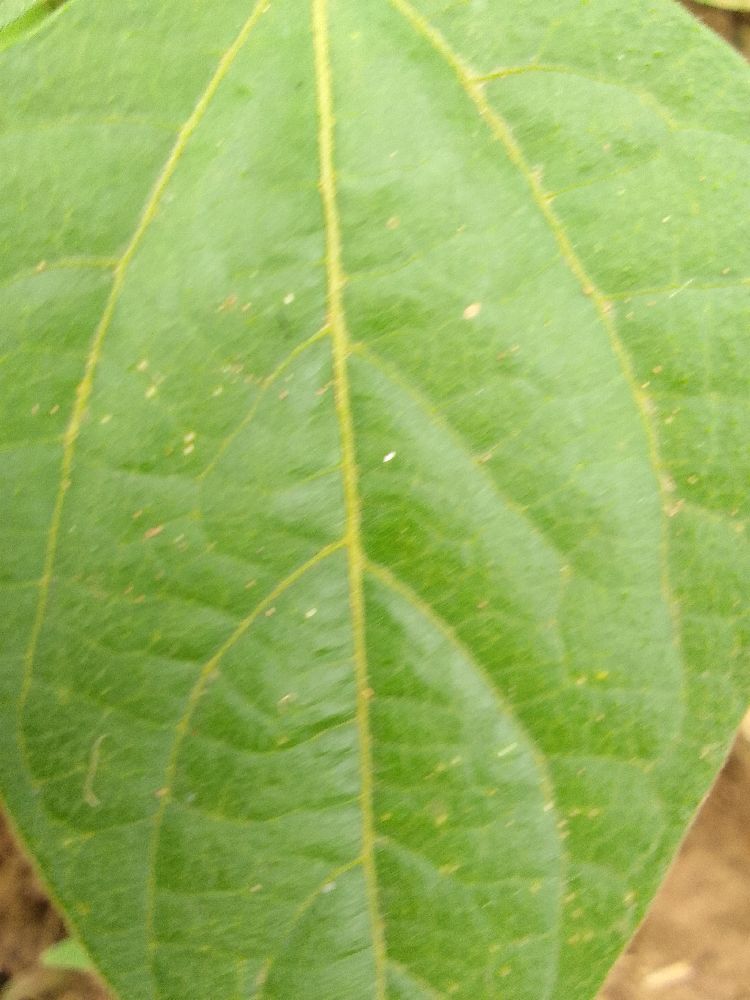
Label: healthy